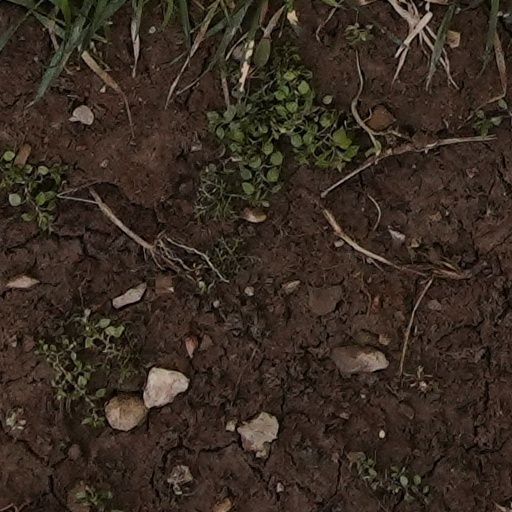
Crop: wheat